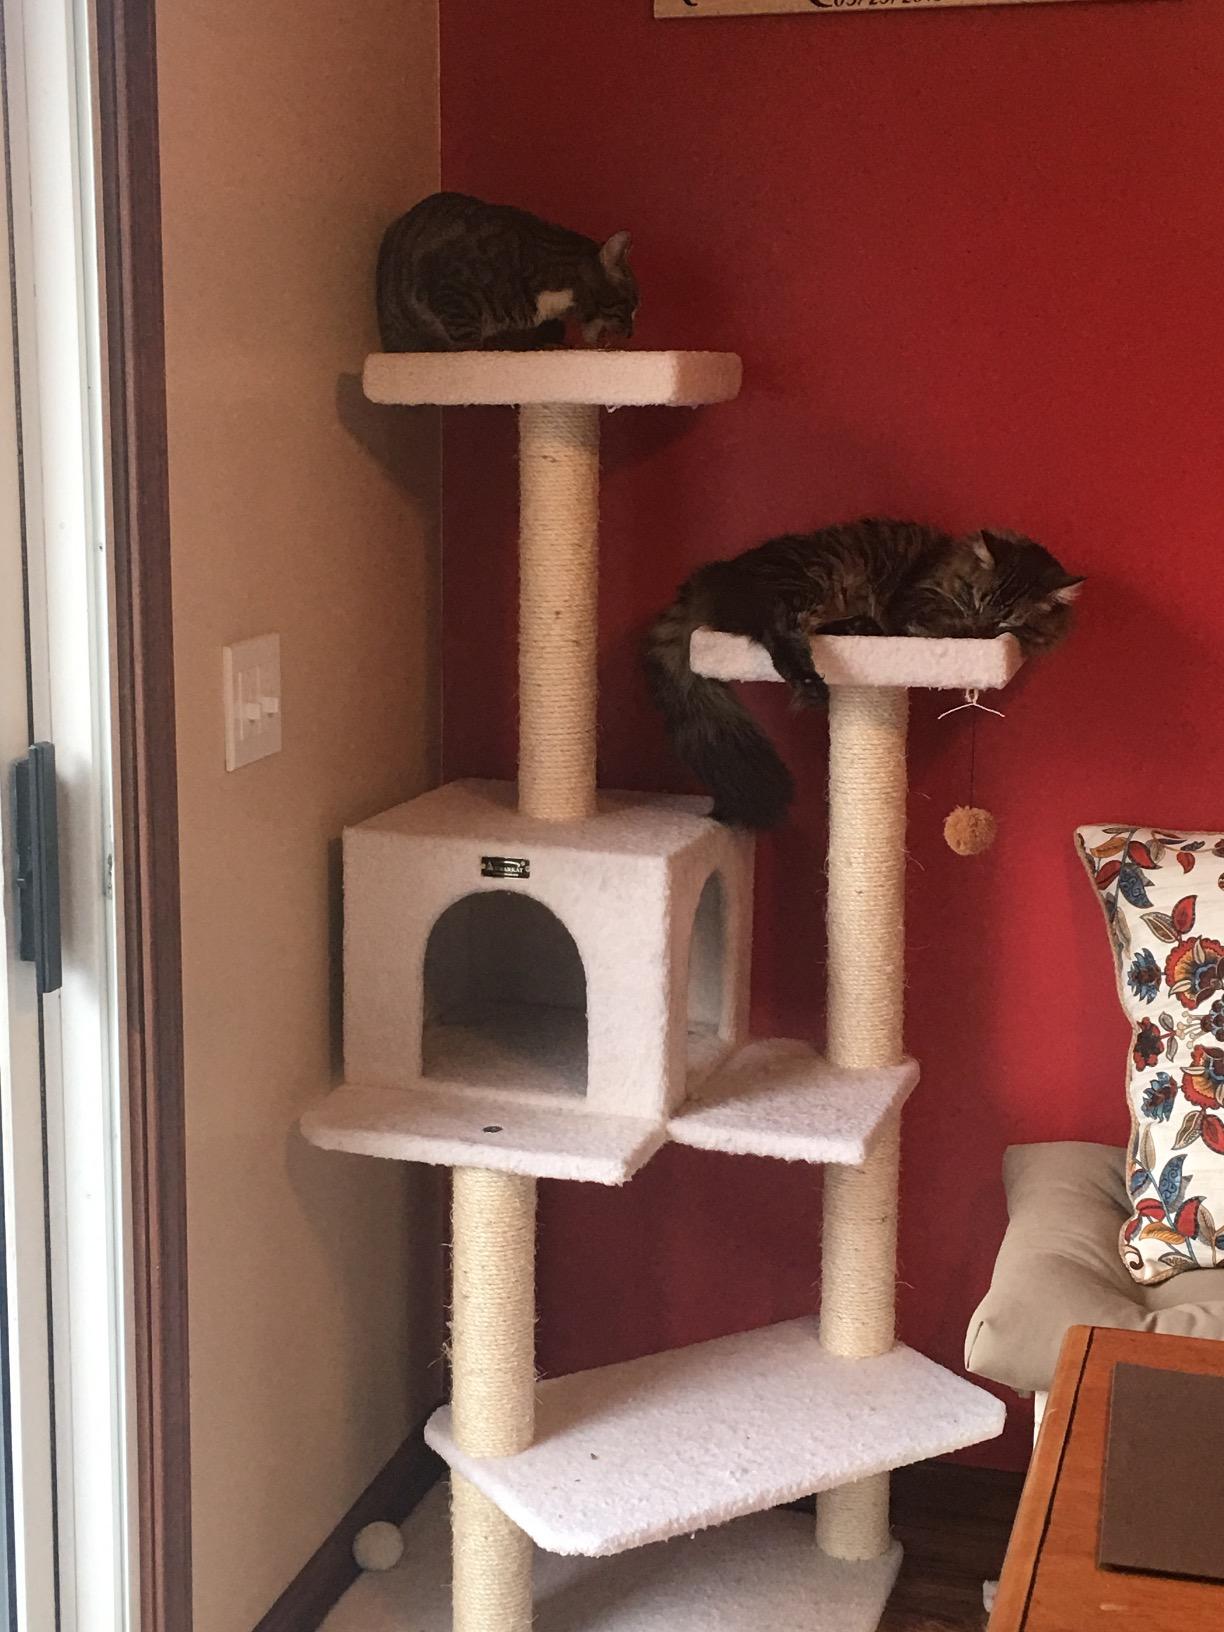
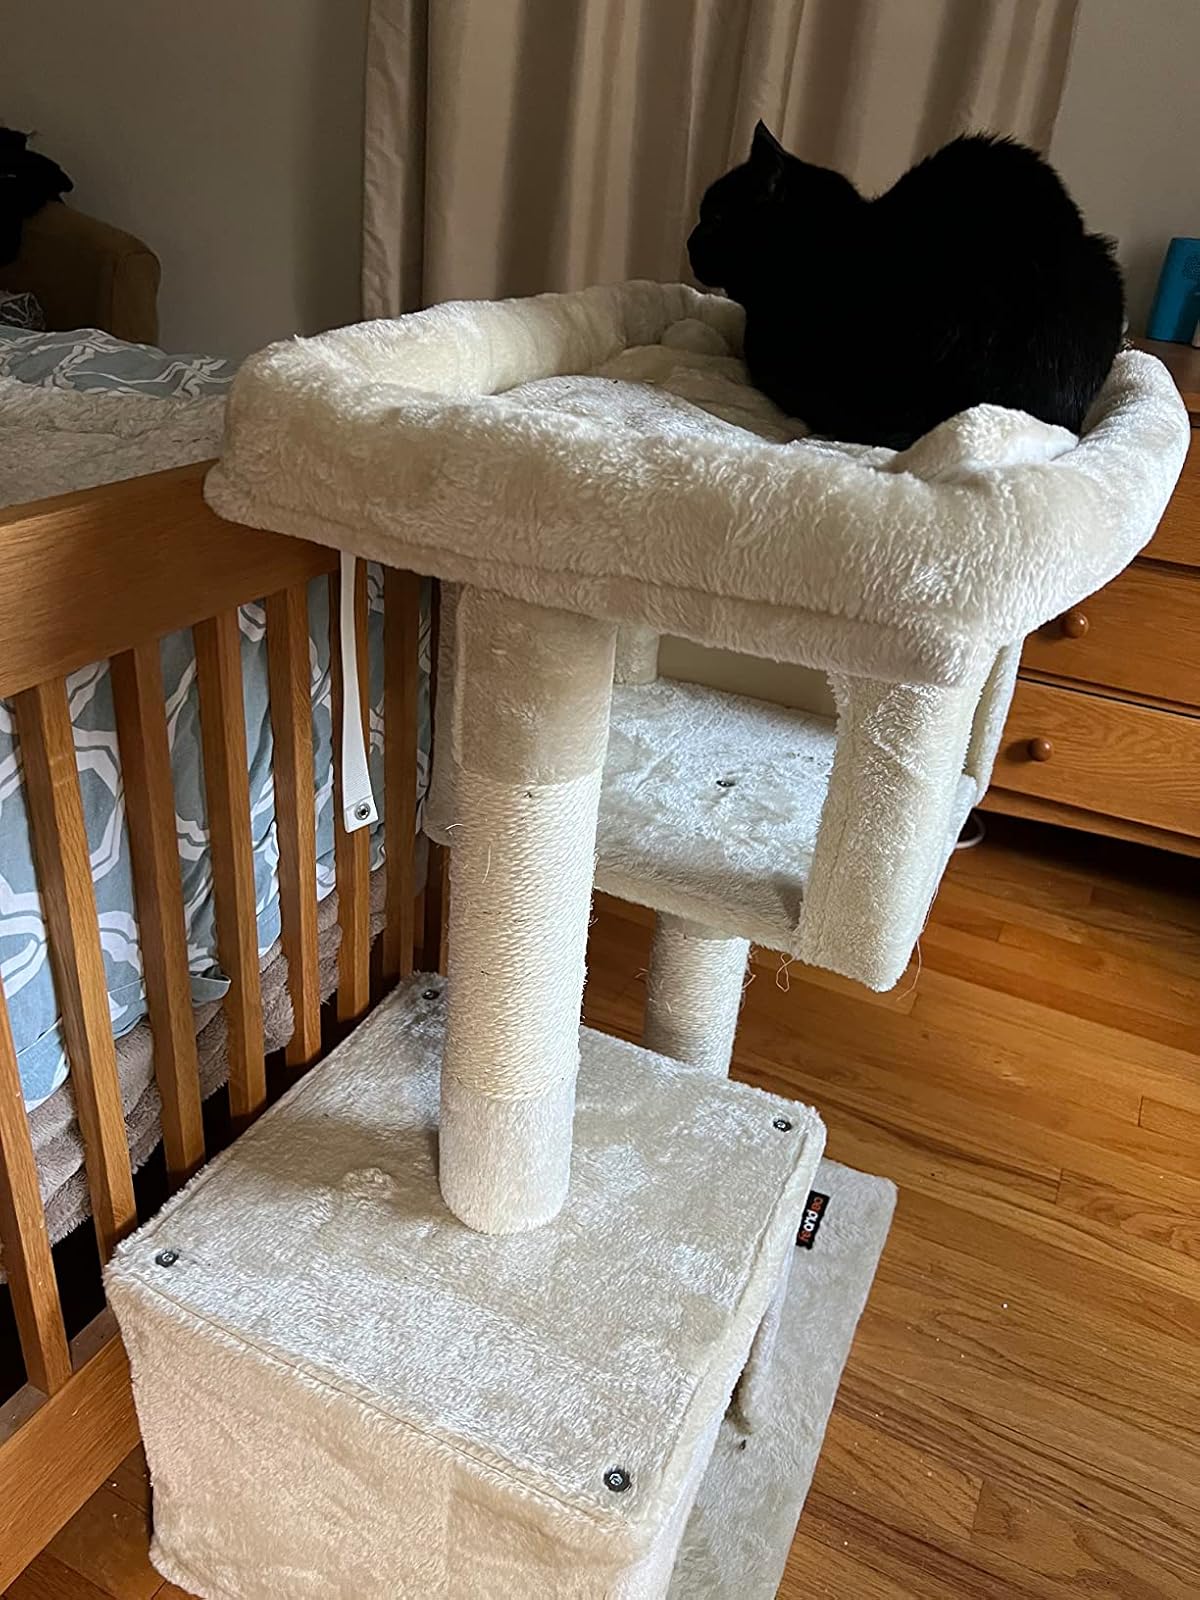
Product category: items_cat tree
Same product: no